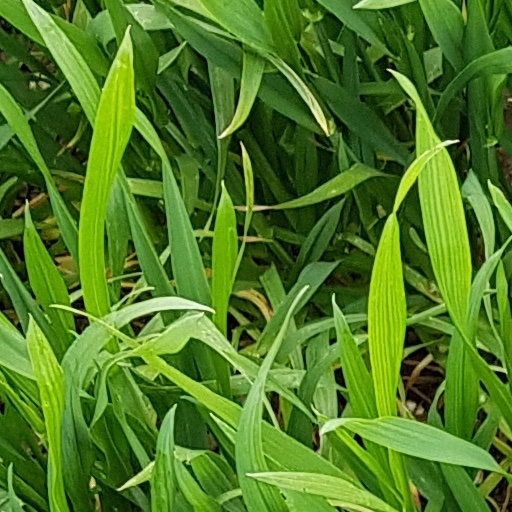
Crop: wheat